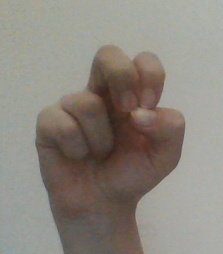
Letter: gaaf